Carl Fischer Music

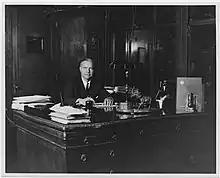
Walter S. Fischer, son of the founder and President from 1923 to 1946, sits at his desk in the 1940s.

As the company grew and diversified, Fischer's three sons joined the team: Carl, Jr., Walter S., and George. In 1924, Carl Fischer Music was invited to be a member of ASCAP, adding the company's publications to an established network of artists and composers. The company continued to grow, necessitating the building of Carl Fischer's new headquarters in 1926, located in Cooper Square, Manhattan. This building housed administrative offices and a retail store.